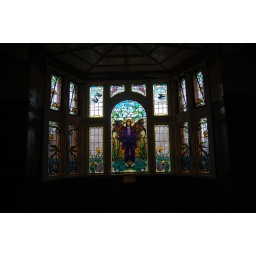
The central stained glass window looking into the 'Turkish rest room'. The figure in the central pane represents wellbeing.